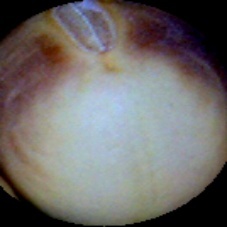
Label: Spotted